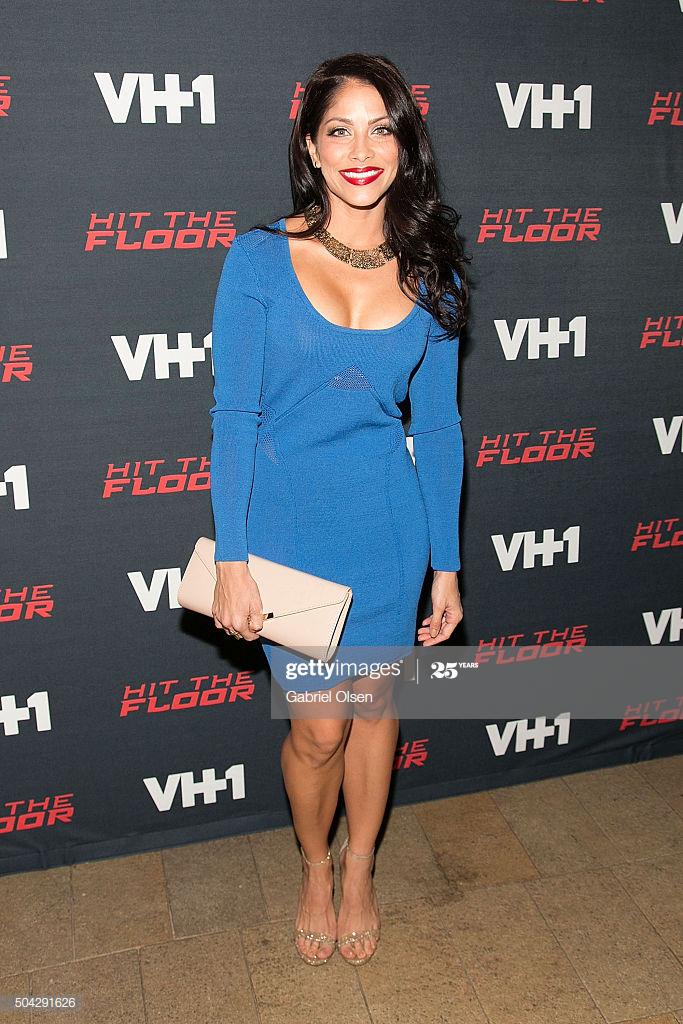
actor arrives for the premiere of production company .
Relation: Visible, Meta